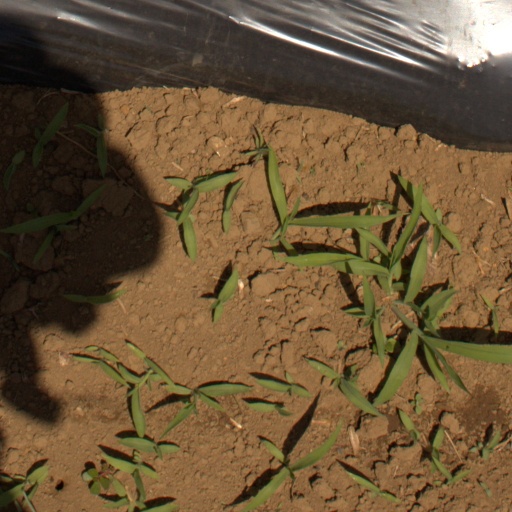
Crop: Jerusalem artichoke